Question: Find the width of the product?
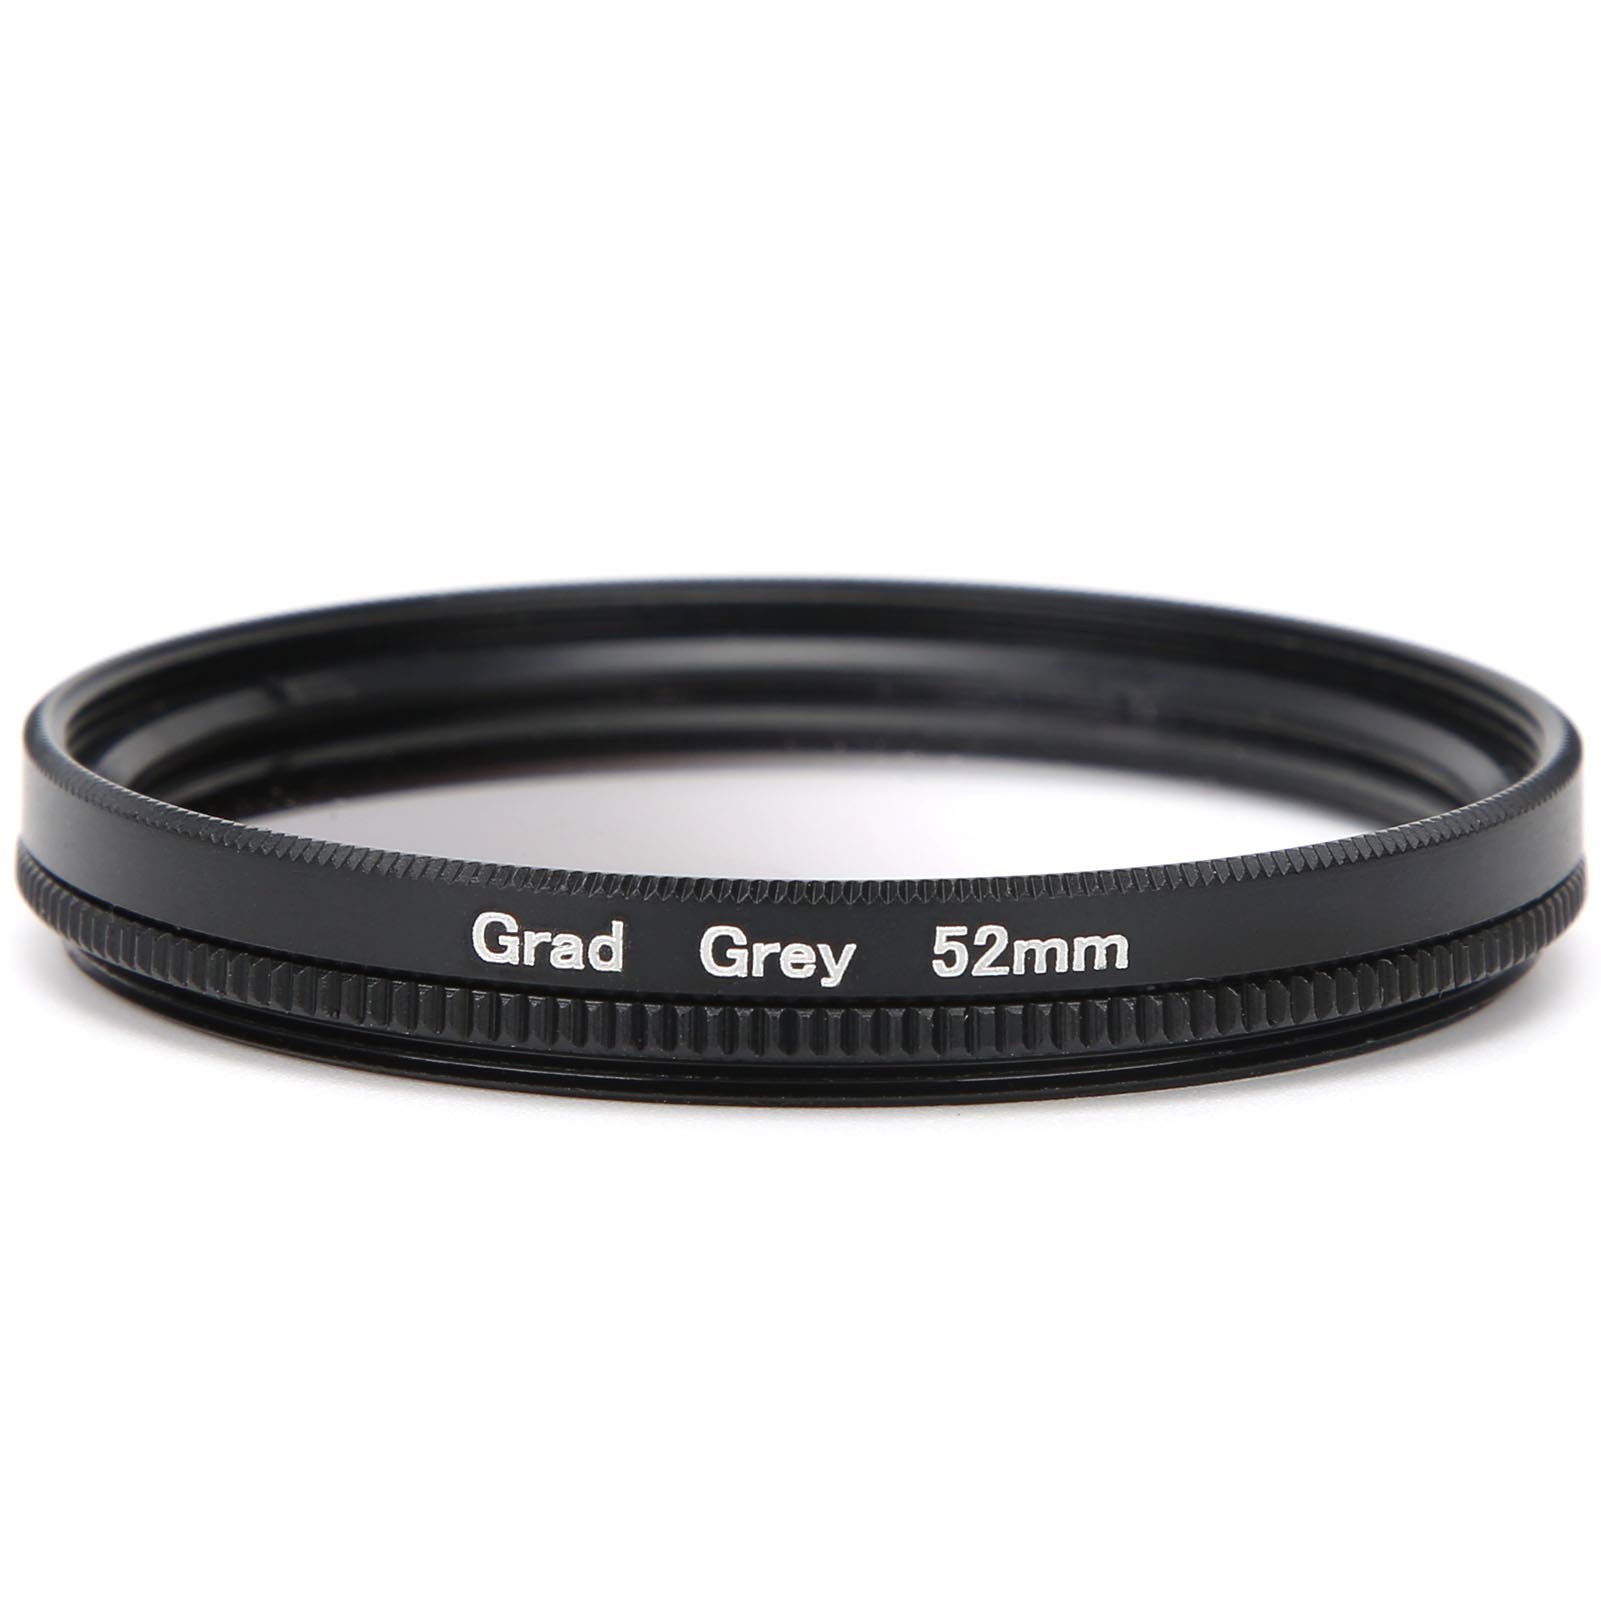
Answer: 52.0 millimetre